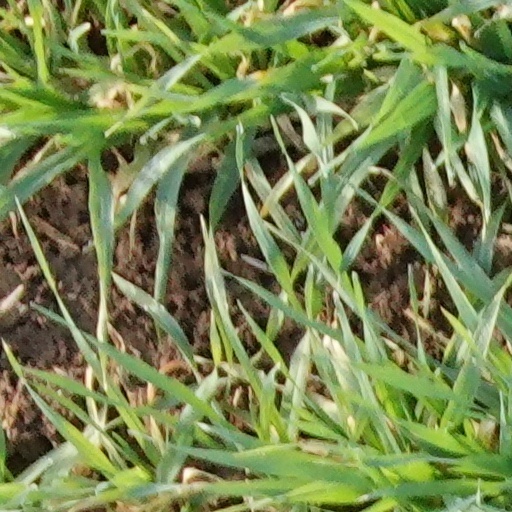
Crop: wheat